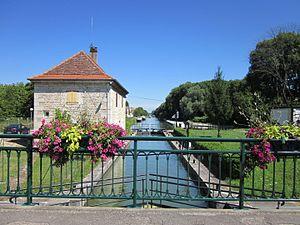
Canal du Rhône au Rhin - écluse de Damparis (Jura)
L'Histoire du département du Jura prend en compte l'histoire complète du territoire qui est devenu le département du Jura en remontant jusqu'à la période préhistorique.
Le canal du Rhône au Rhin est un canal français qui relie la Saône, affluent navigable du Rhône, au Rhin, par la vallée du Doubs et son prolongement en Haute Alsace jusqu'à Niffer sur le Rhin, un autre prolongement rejoignant Strasbourg par la canalisation de l'Ill. Il est conçu comme un maillon nécessaire pour connecter les ports maritimes du nord de l'Europe avec ceux de la Méditerranée en créant une liaison fluviale Rotterdam-Marseille en passant par l'Allemagne. Pendant sa réalisation, le canal a changé plusieurs fois de nom et dans la période récente on parle de la « Liaison Rhin-Rhône » mais la dénomination « Canal du Rhône au Rhin » a prévalu pendant près de cent cinquante ans. La société le gérant fut parmi les premières cotées à la Bourse de Paris.